Megalithic Temples of Malta

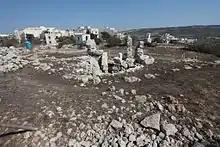
Skorba

The importance of this site lies less in the remains than in the information garnered from their excavations. This monument has a typical three-apsed shape of the Ġgantija phase, of which the greater part of the first two apses and the whole of the façade have been destroyed to ground level. What remains are the stone paving of the entrance passage, with its perforations, the "torba" floors, and a large upright slab of coralline limestone. The north wall is in better shape; originally the entrance opened on a court, but the doorway was later closed off in the Tarxien phase, with altars set in the corners formed by the closure. East of this temple, a second monument was added in the Tarxien phase, with four apses and a central niche. Before the temples were built, the area had supported a village over a period of roughly twelve centuries.